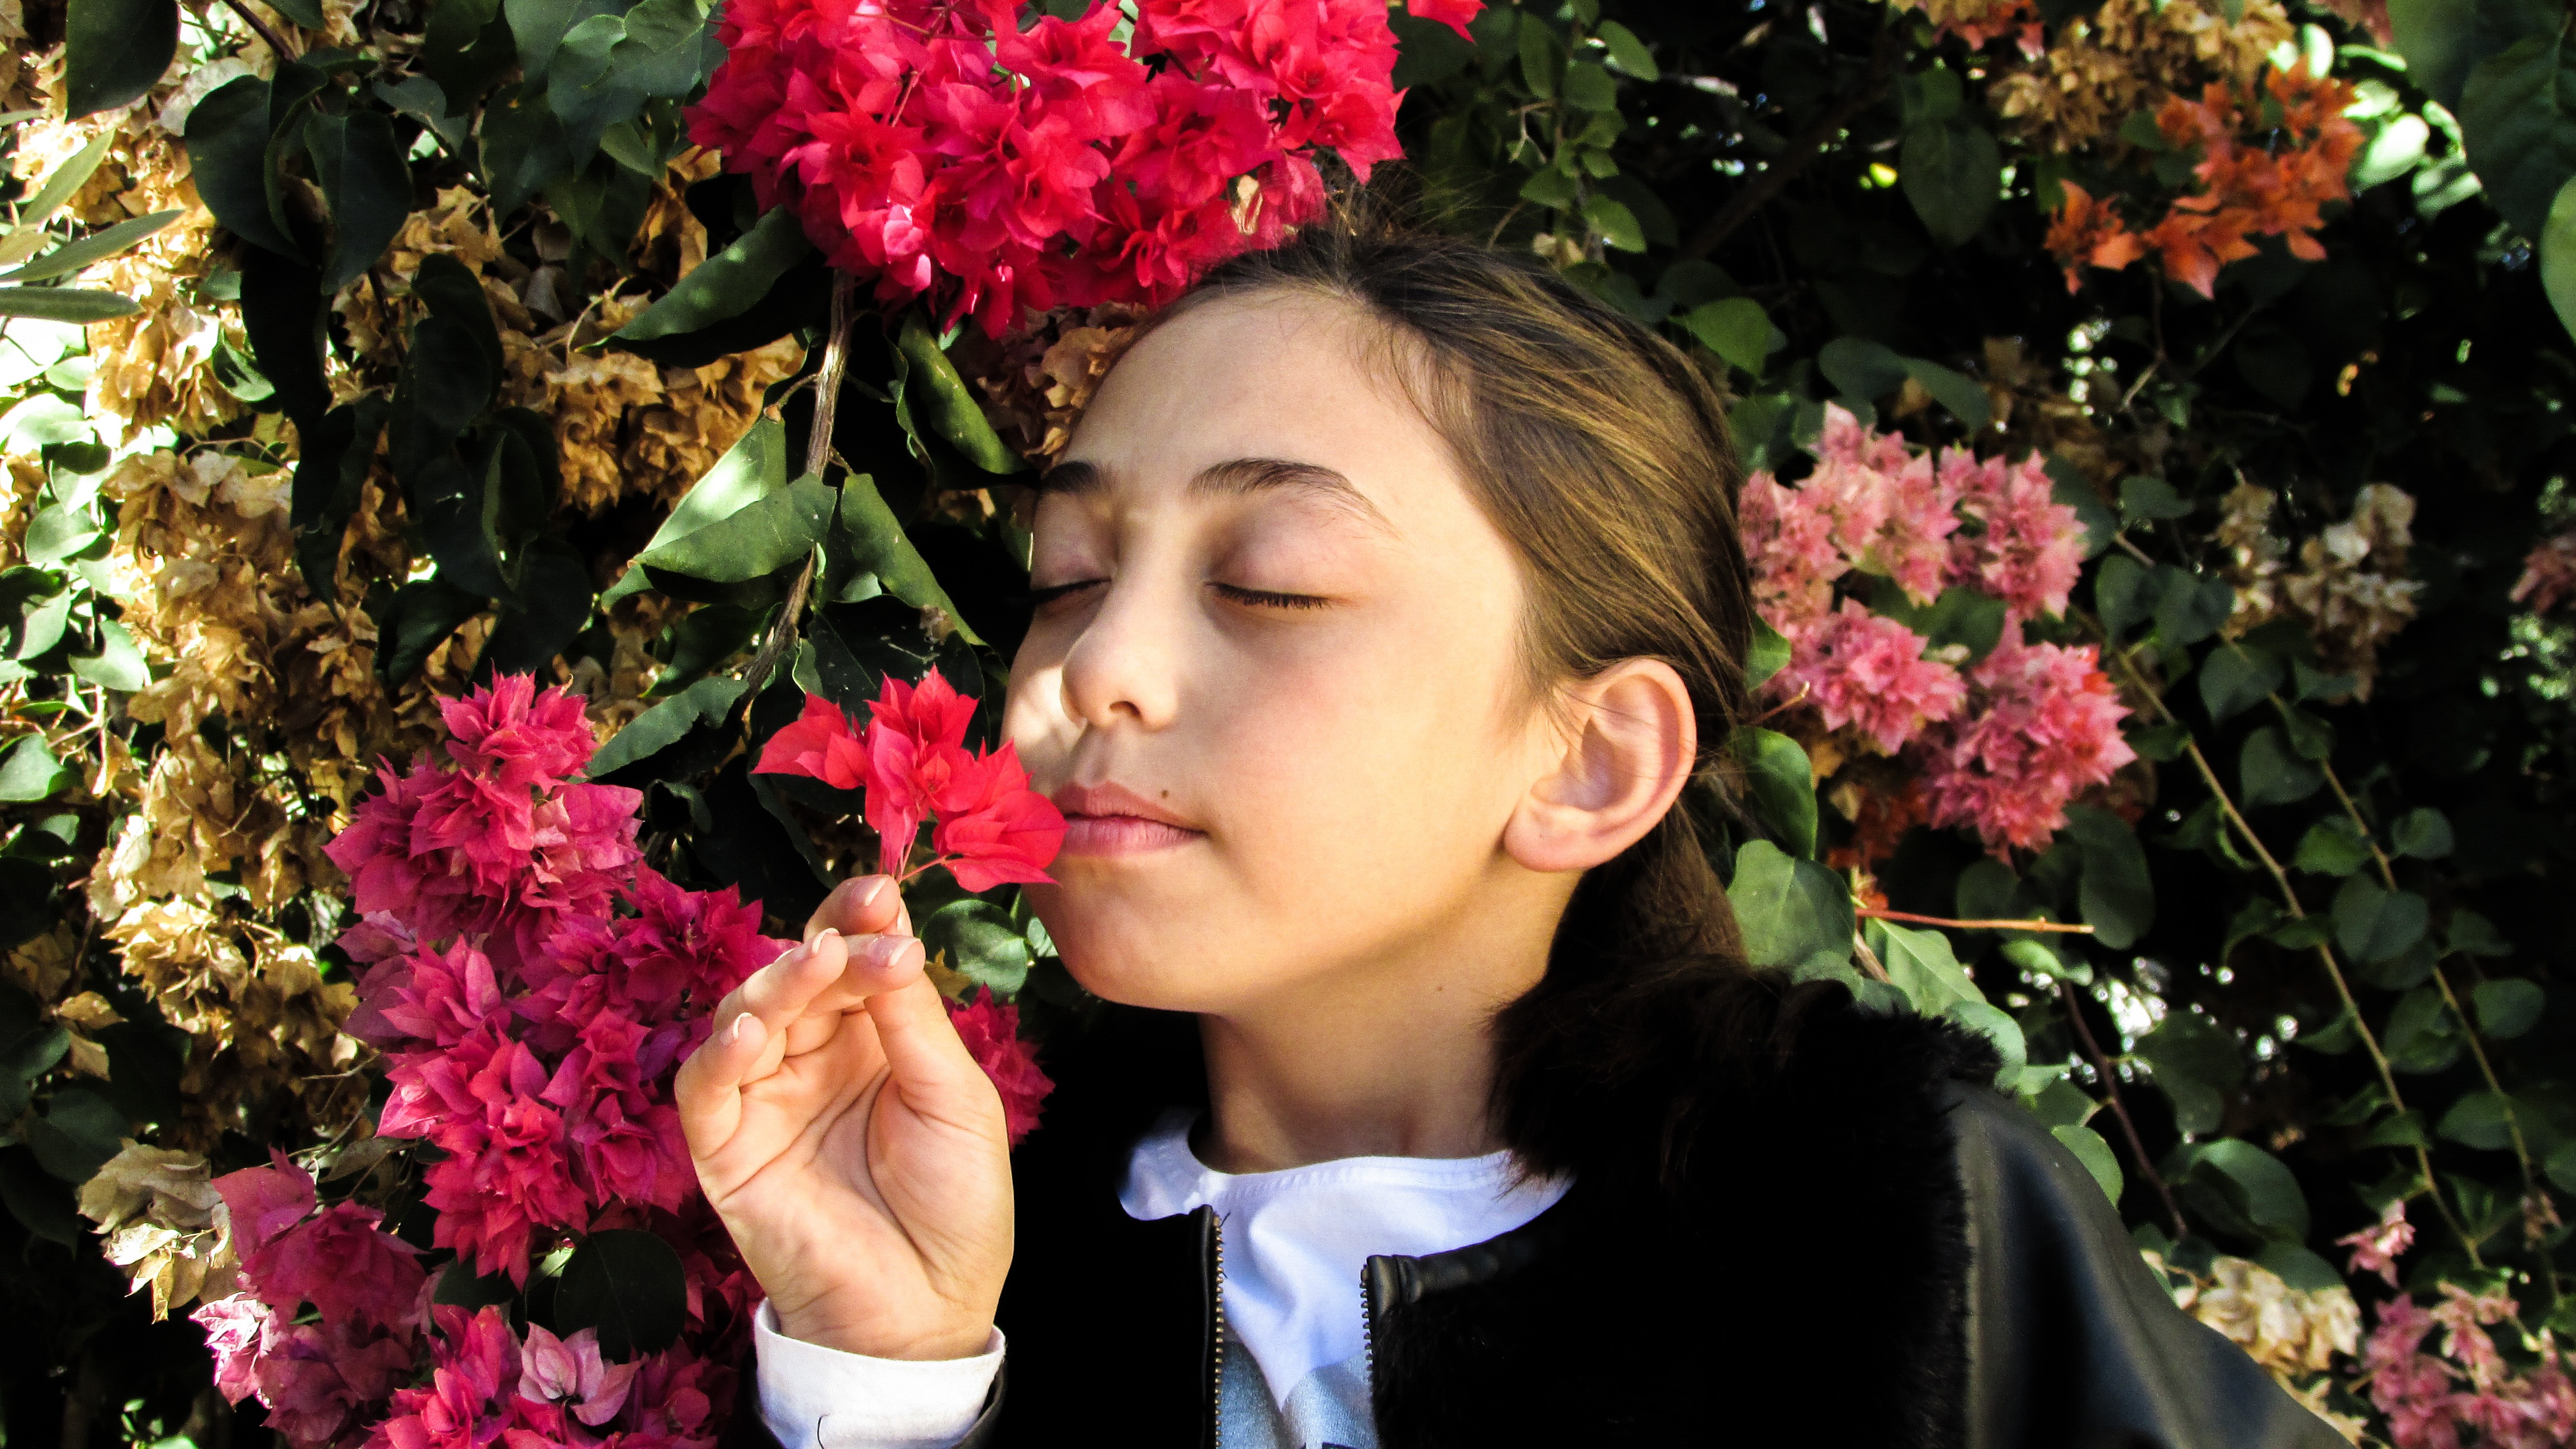
plant, girl, flower, kid, cute, spring, red, garden, lady, pink, bride, flora, childhood, happy, smell, beauty, floristry, flowering plant, flower bouquet, floral design, flower arranging